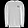
Label: Pullover